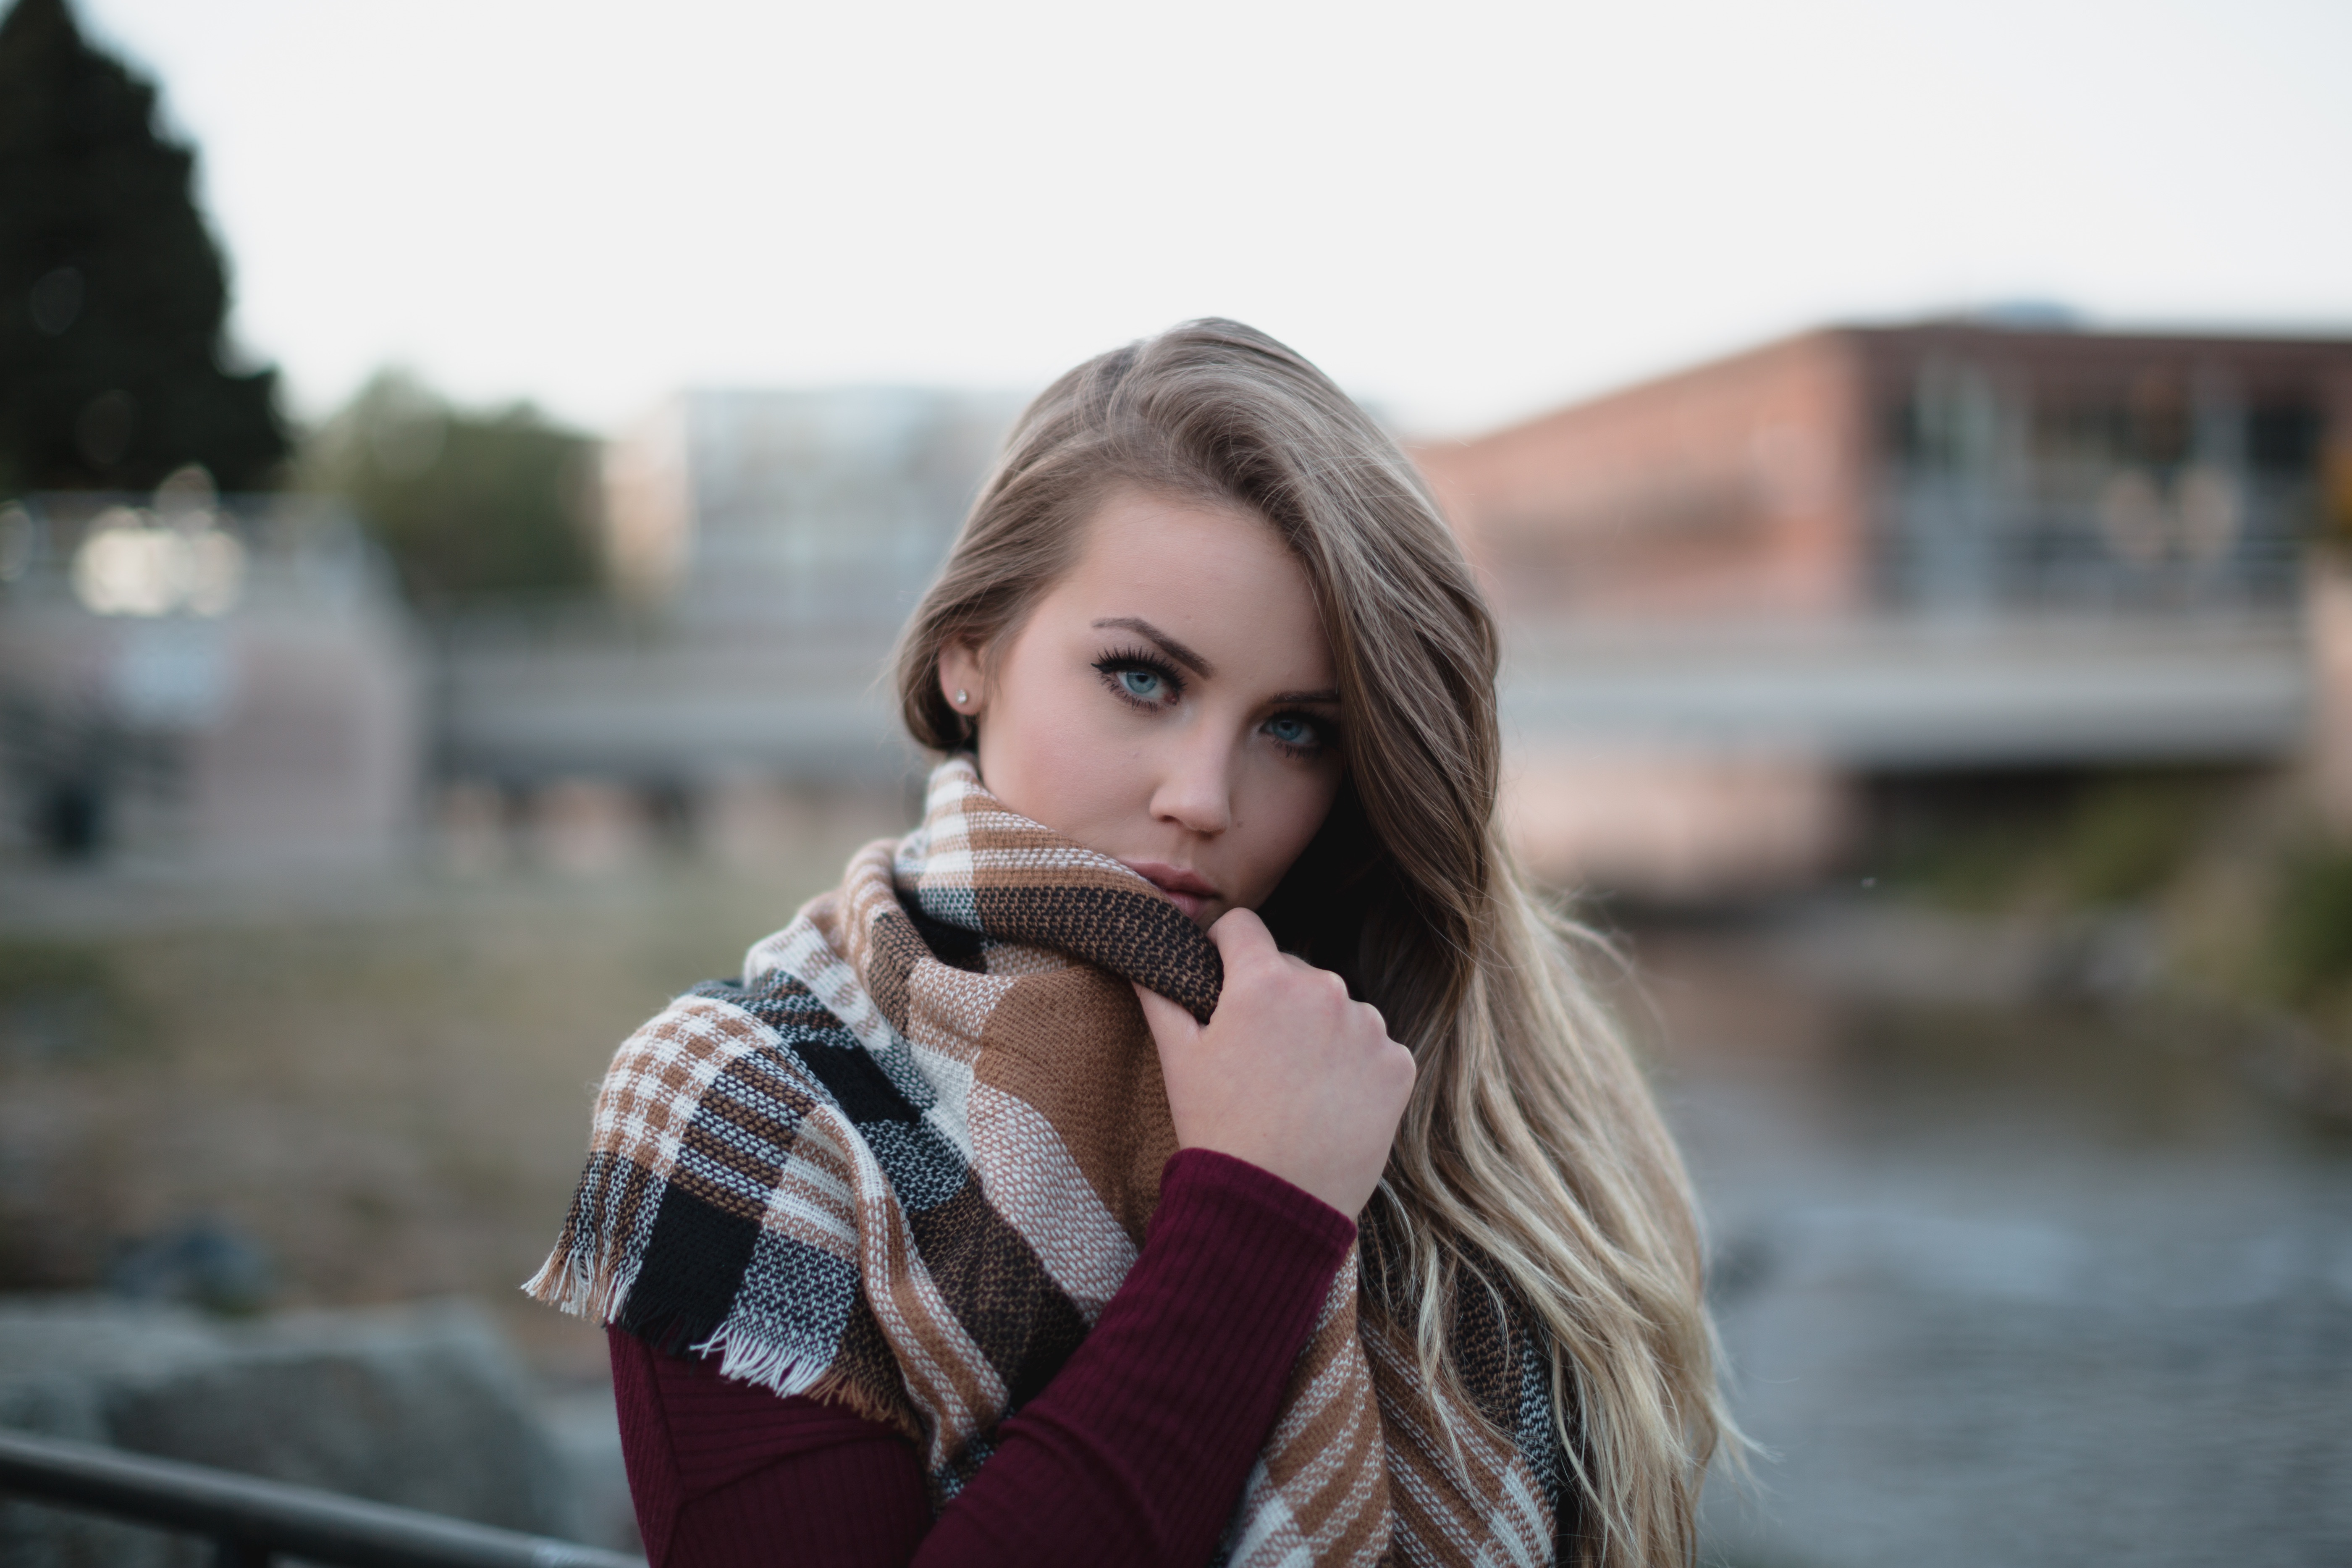
person, girl, woman, hair, photography, portrait, model, spring, fashion, lady, smile, dress, photograph, beauty, blond, photo shoot, portrait photography